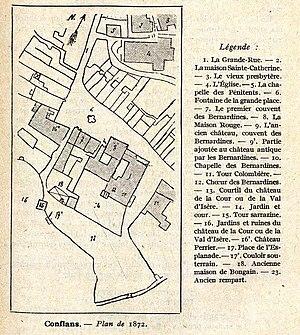
Plan de Conflans, en 1872
Conflans est une ancienne cité médiévale, de la Tarentaise, qui fait désormais partie de la commune d'Albertville, dans le département de la Savoie en région Auvergne-Rhône-Alpes.